John Muir

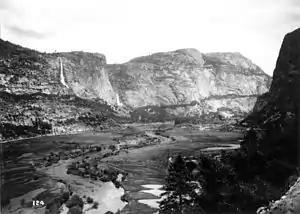
Hetch Hetchy Valley

During his first summer in the Sierra as a shepherd, Muir wrote field notes that emphasized the role that the senses play in human perceptions of the environment. According to Williams, he speculated that the world was an unchanging entity that was interpreted by the brain through the senses, and, writes Muir, "If the creator were to bestow a new set of senses upon us ... we would never doubt that we were in another world ..." While doing his studies of nature, he would try to remember everything he observed as if his senses were recording the impressions, until he could write them in his journal. As a result of his intense desire to remember facts, he filled his field journals with notes on precipitation, temperature, and even cloud formations.